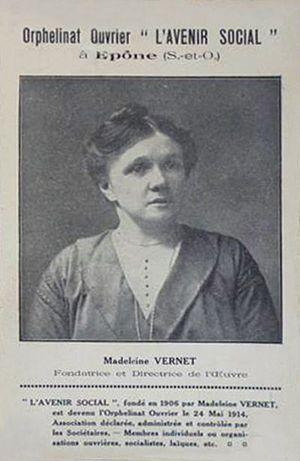
Carte postale de l’Orphelinat Ouvrier ""L’Avenir Social"" créé par Madeleine Vernet. Portrait de la fondatrice et directrice de cette Oeuvre."
Madeleine Vernet est le pseudonyme de Madeleine Eugénie Cavelier, née le 3 septembre 1878 à Le Houlme, alors en Seine-Inférieure, morte le 5 octobre 1949 à Levallois-Perret, éducatrice, écrivaine, et militante pacifiste libertaire française.